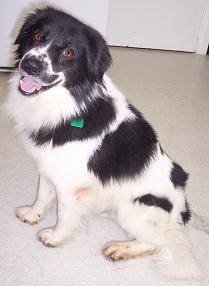
Label: dog